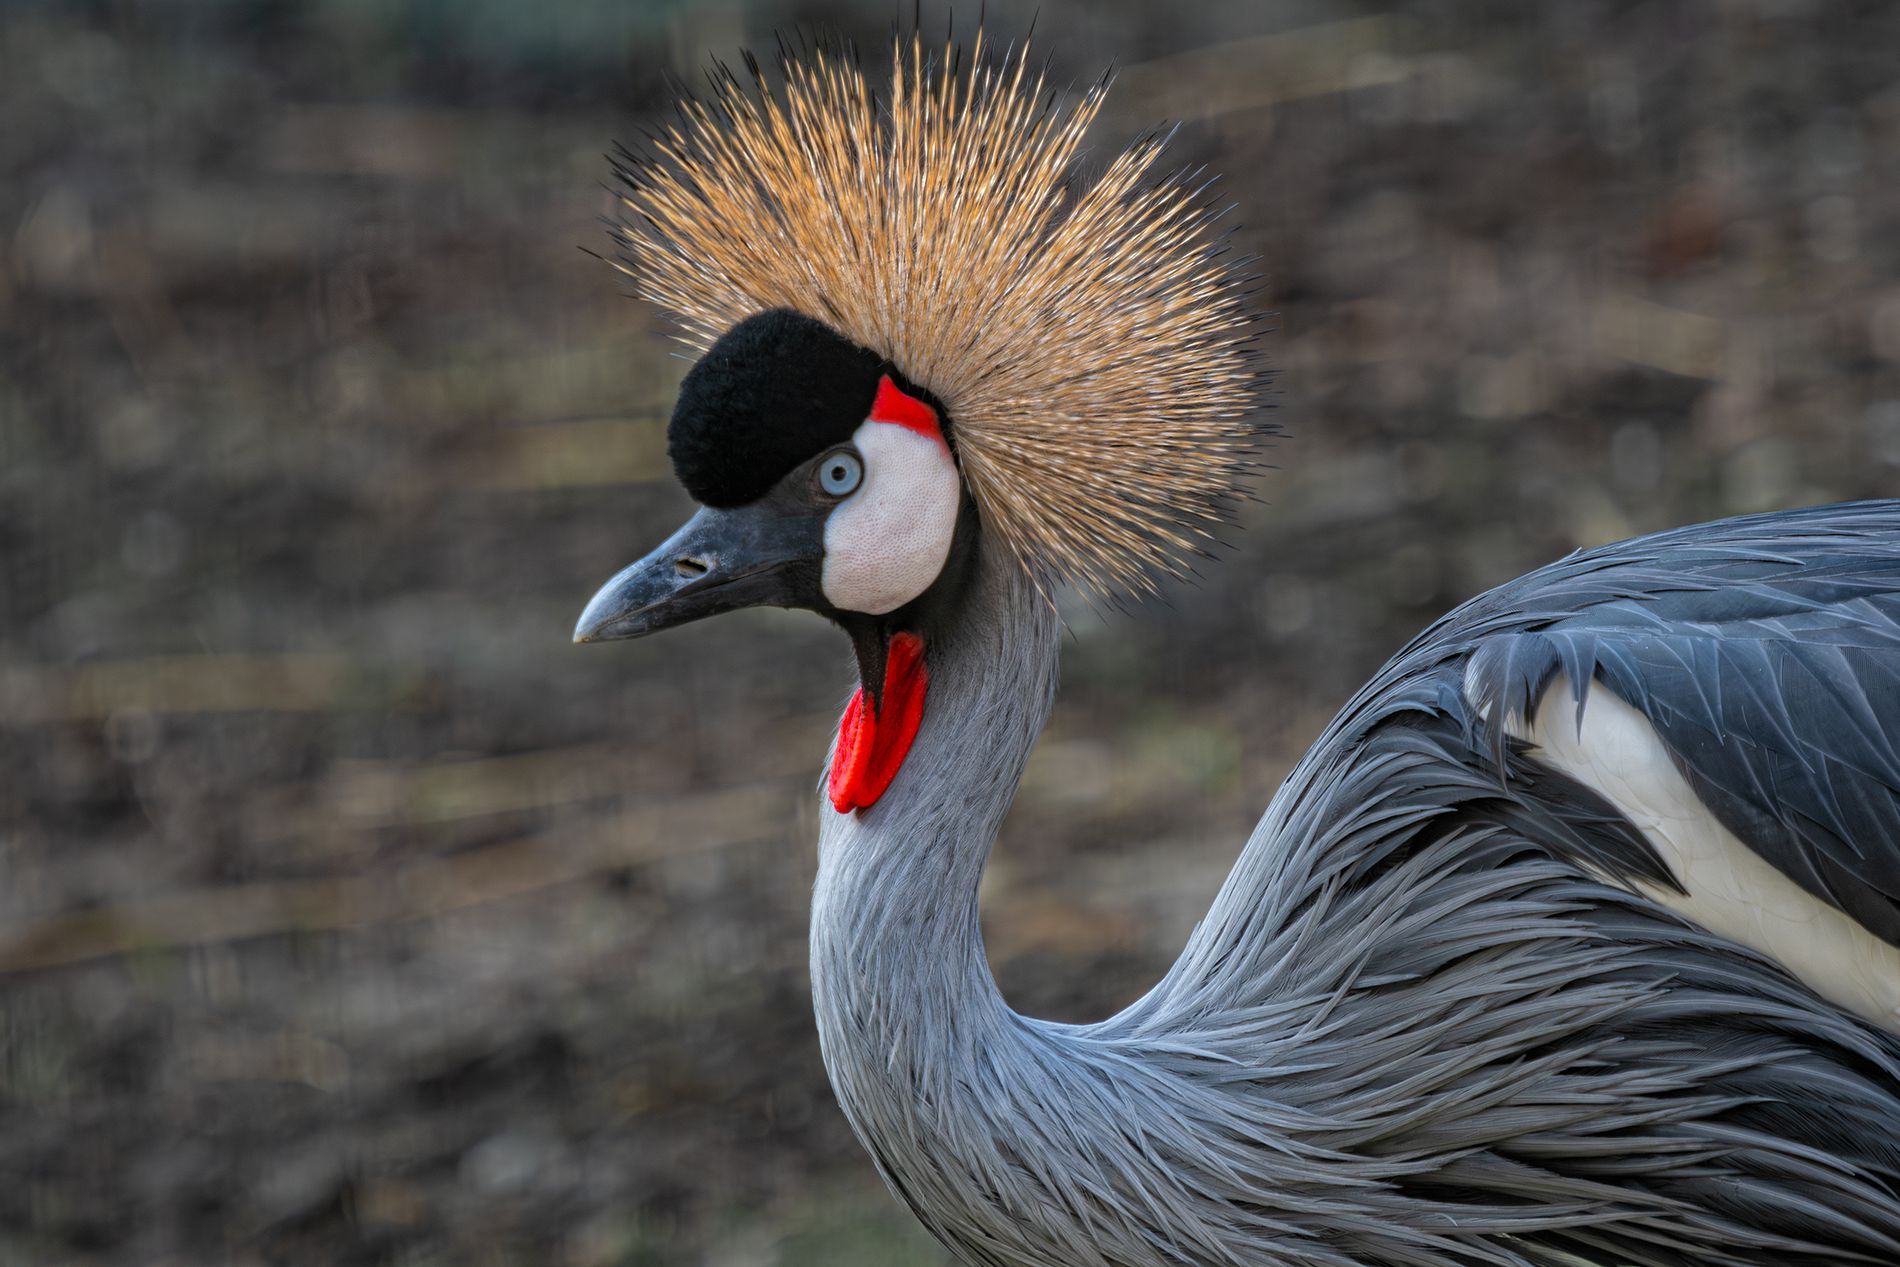
A wild bird
A wild bird with a black head contrasts with red and white marks. the feather on its head looks like spikes and also contrasts against the blurred background. Its rounded, open eyes look like it's focused on something.
A close shot during the daytime captures a wild bird with a black head with red and white parts. Its black feathers look like spikes acting like a defense tool for protection. its rounded, opened eye gives a sense of focusing. the blurred background emphasizes the sense of the bird’s focus.
Labels: Animal, Bird, Crane Bird, Waterfowl, Beak, Background
Camera: NIKON CORPORATION NIKON D500
Lens: 70.0-200.0 mm f/2.8, 70.0-200.0 mm f/2.8
Aperture: F5.6
Exposure: 1/640 sec
ISO: 640
Focal length: 400.0 mm